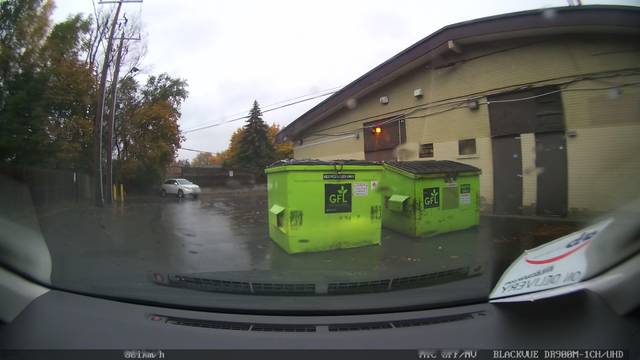
Region: Canada
Coordinates: 43.745, -79.325